Kostya (crater)

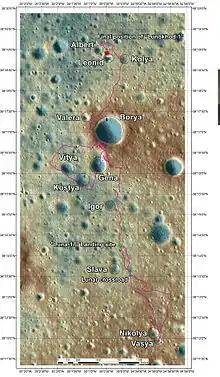
Map of the minor features that the rover Lunokhod-1 passed

Kostya is a tiny crater on the Moon. It is near the site where Soviet lunar rover Lunokhod 1 landed in November 1970, in the Mare Imbrium region. Its diameter is 0.13 km. The name "Kostya" does not refer to a specific person; it is a male name of Russian origin, a diminutive form of Konstantin.